North Leigh Roman Villa

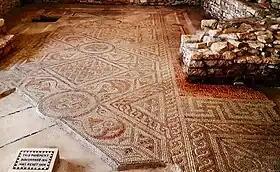
3rd century mosaic

Early in the 3rd century the south-west and north-east wings were added, partially enclosing the courtyard. By the 4th century some of the buildings on the north western and south western ranges had been rebuilt and extended. In its 4th century form the villa had 60 rooms built on three sides of the courtyard with the fourth side formed by a corridor in which the gateway was set. The villa was luxurious, including four bath suites, 16 rooms containing mosaic pavements, 11 rooms with plain tessellated floors and another 11 rooms with under-floor hypocaust heating. Further ranges of farm buildings lie to the south west of the main complex, and aerial photographs indicate that the site extended over a large area on the west bank of the River Evenlode. The villa was abandoned in the 5th century.